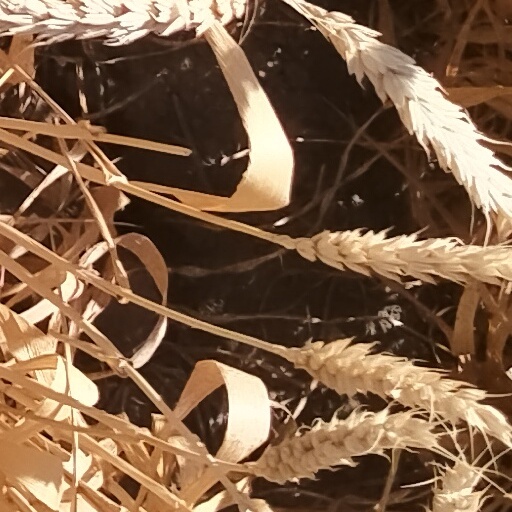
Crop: wheat